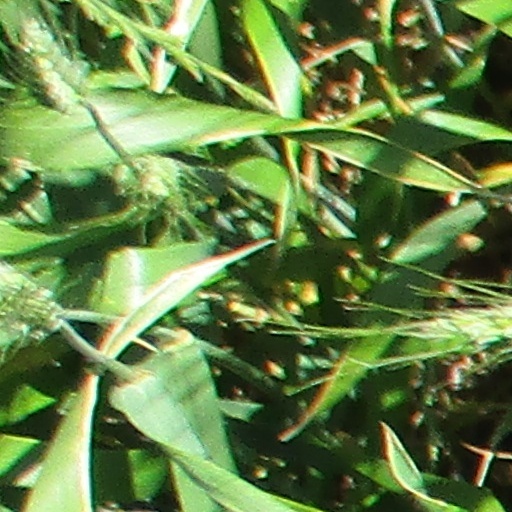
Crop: wheat